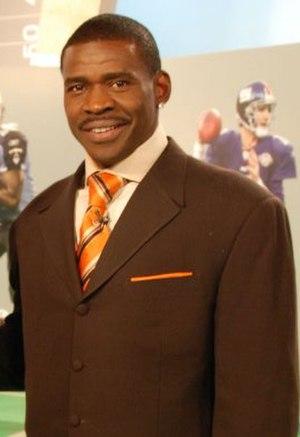
Michael Jerome Irvin, né le 5 mars 1966 à Fort Lauderdale, est un joueur américain de football américain évoluant au poste de wide receiver. Sélectionné en onzième position lors de la draft 1988 de la NFL, Irvin réalise toute sa carrière en National Football League avec les Cowboys de Dallas avec qui il remporte trois Super Bowls.